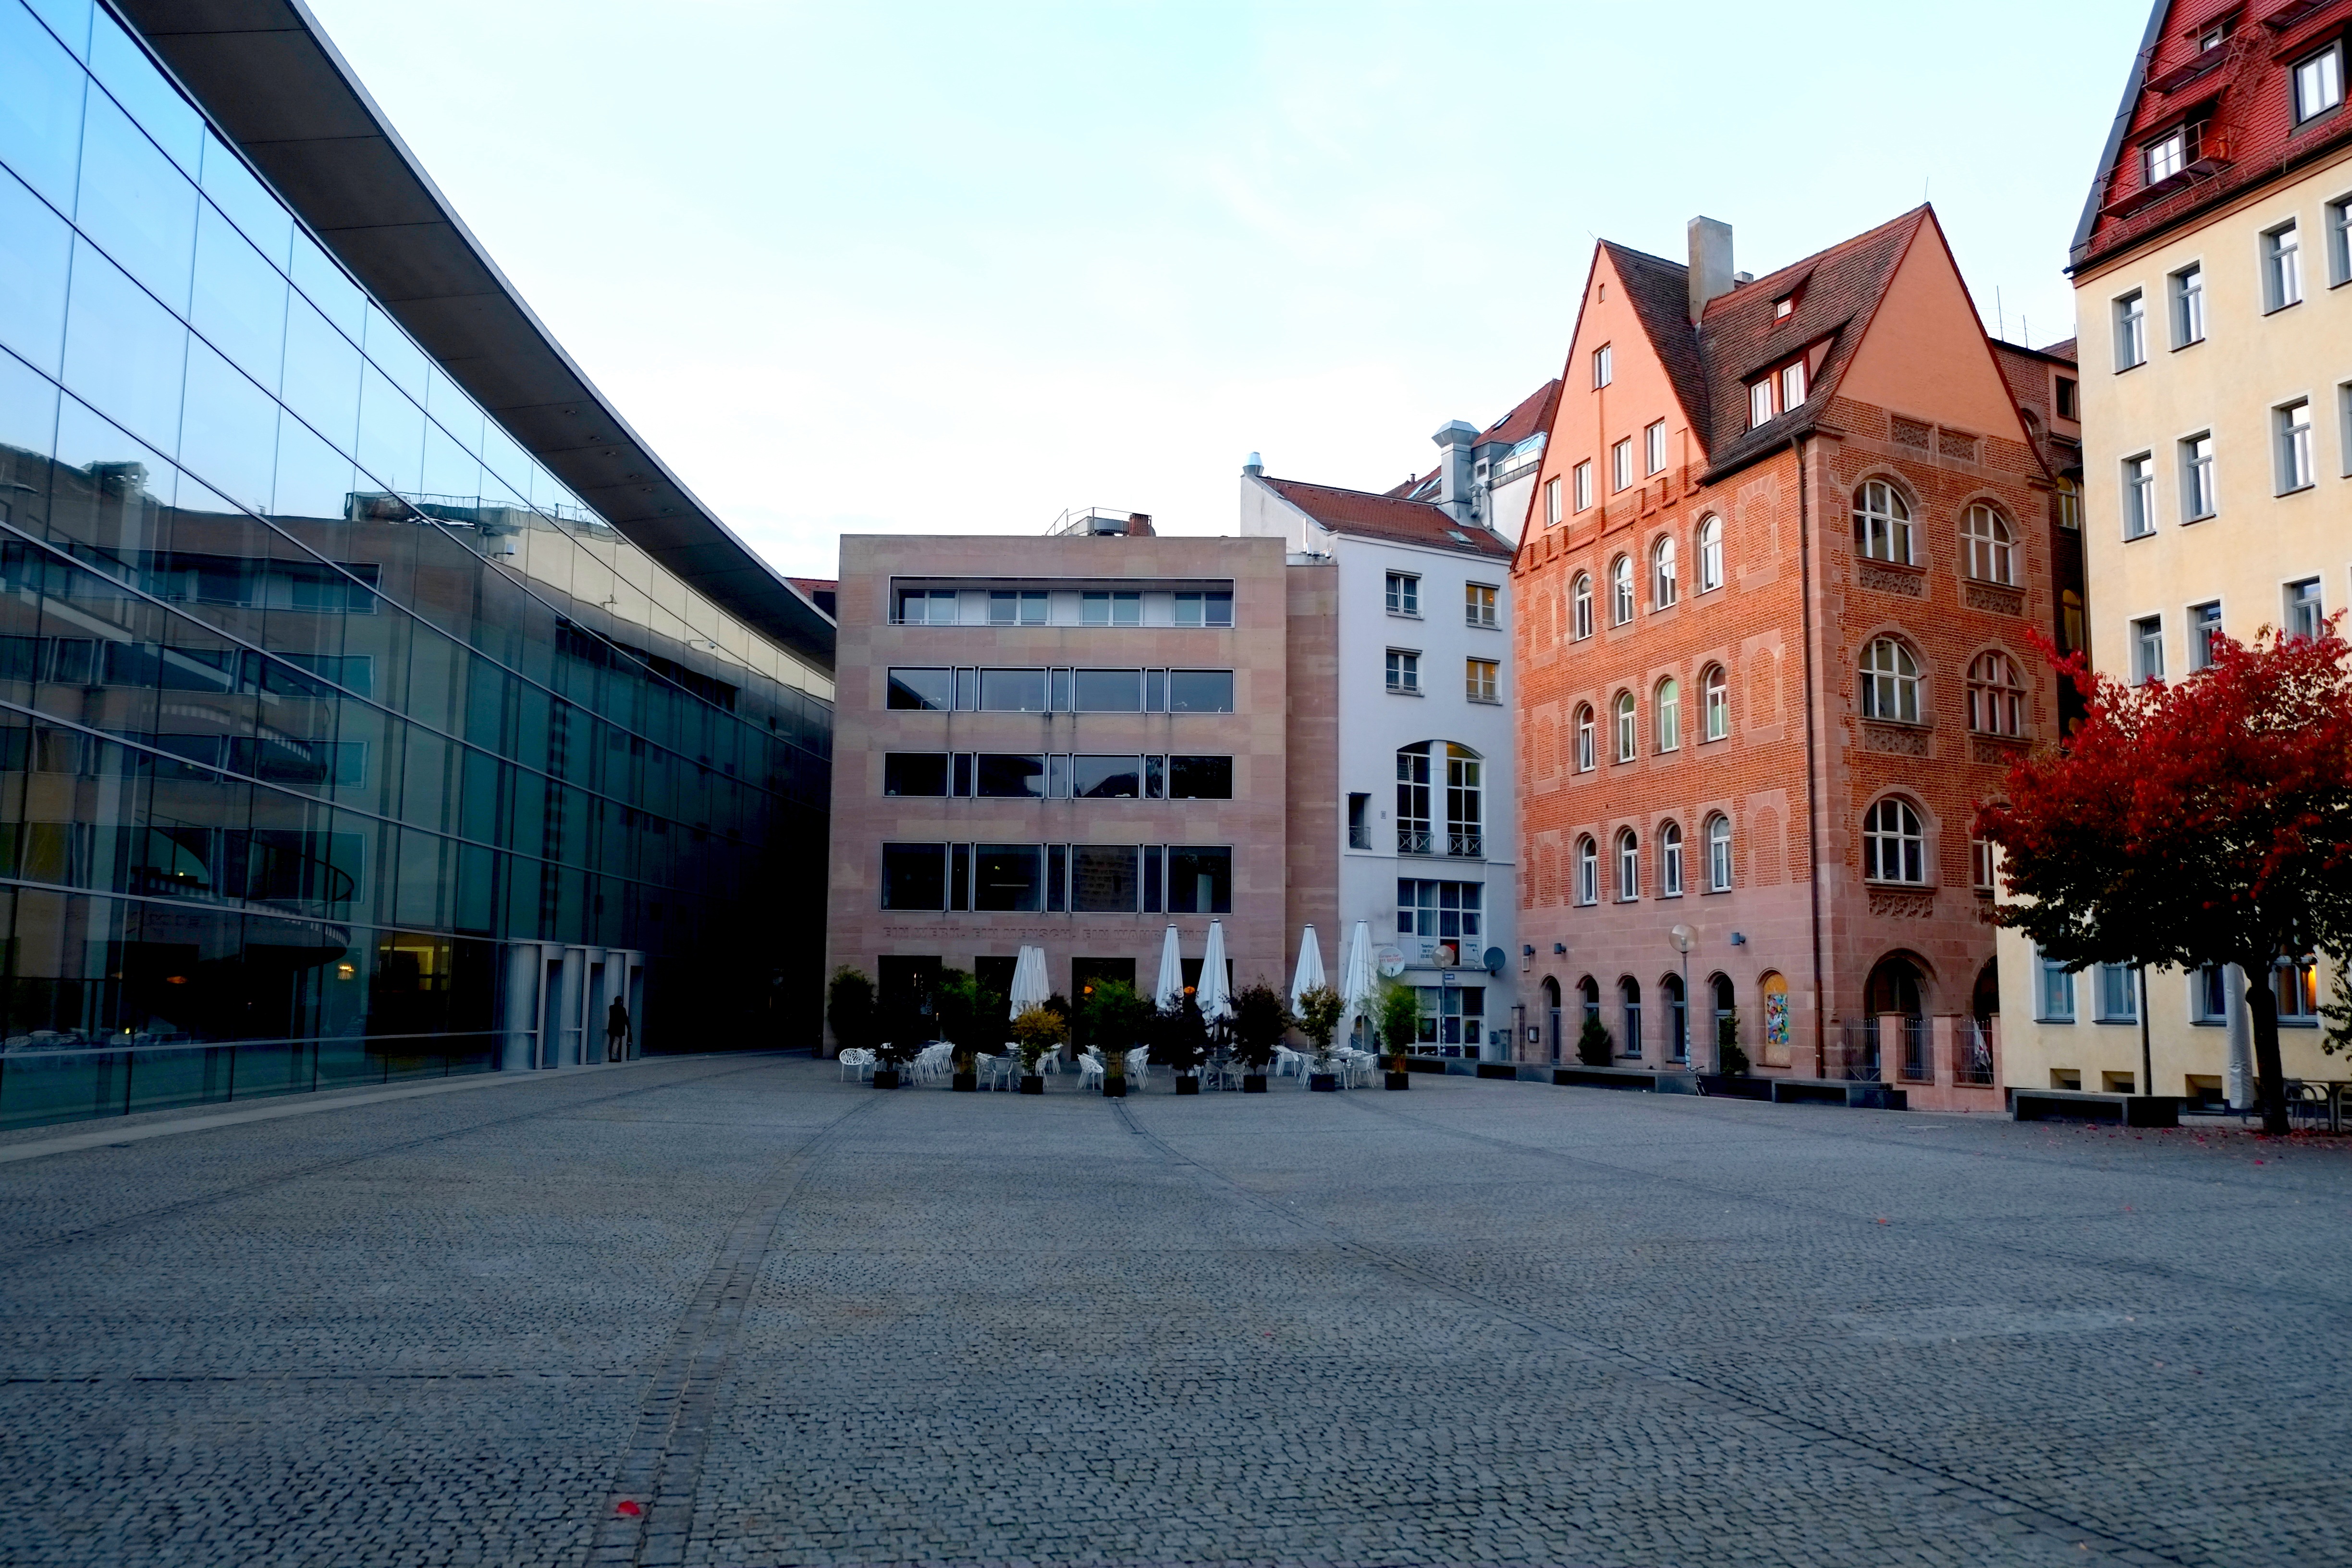
architecture, street, window, town, building, restaurant, city, cityscape, panorama, downtown, live, plaza, landmark, facade, city life, tourism, public space, places of interest, old town, infrastructure, homes, germany, town square, historically, middle ages, nuremberg, neighbourhood, old buildings, imposing, facades, swiss francs, forecourt, versatility, urban area, modern buildings, residential area, architectural styles, human settlement, metropolitan area, several houses